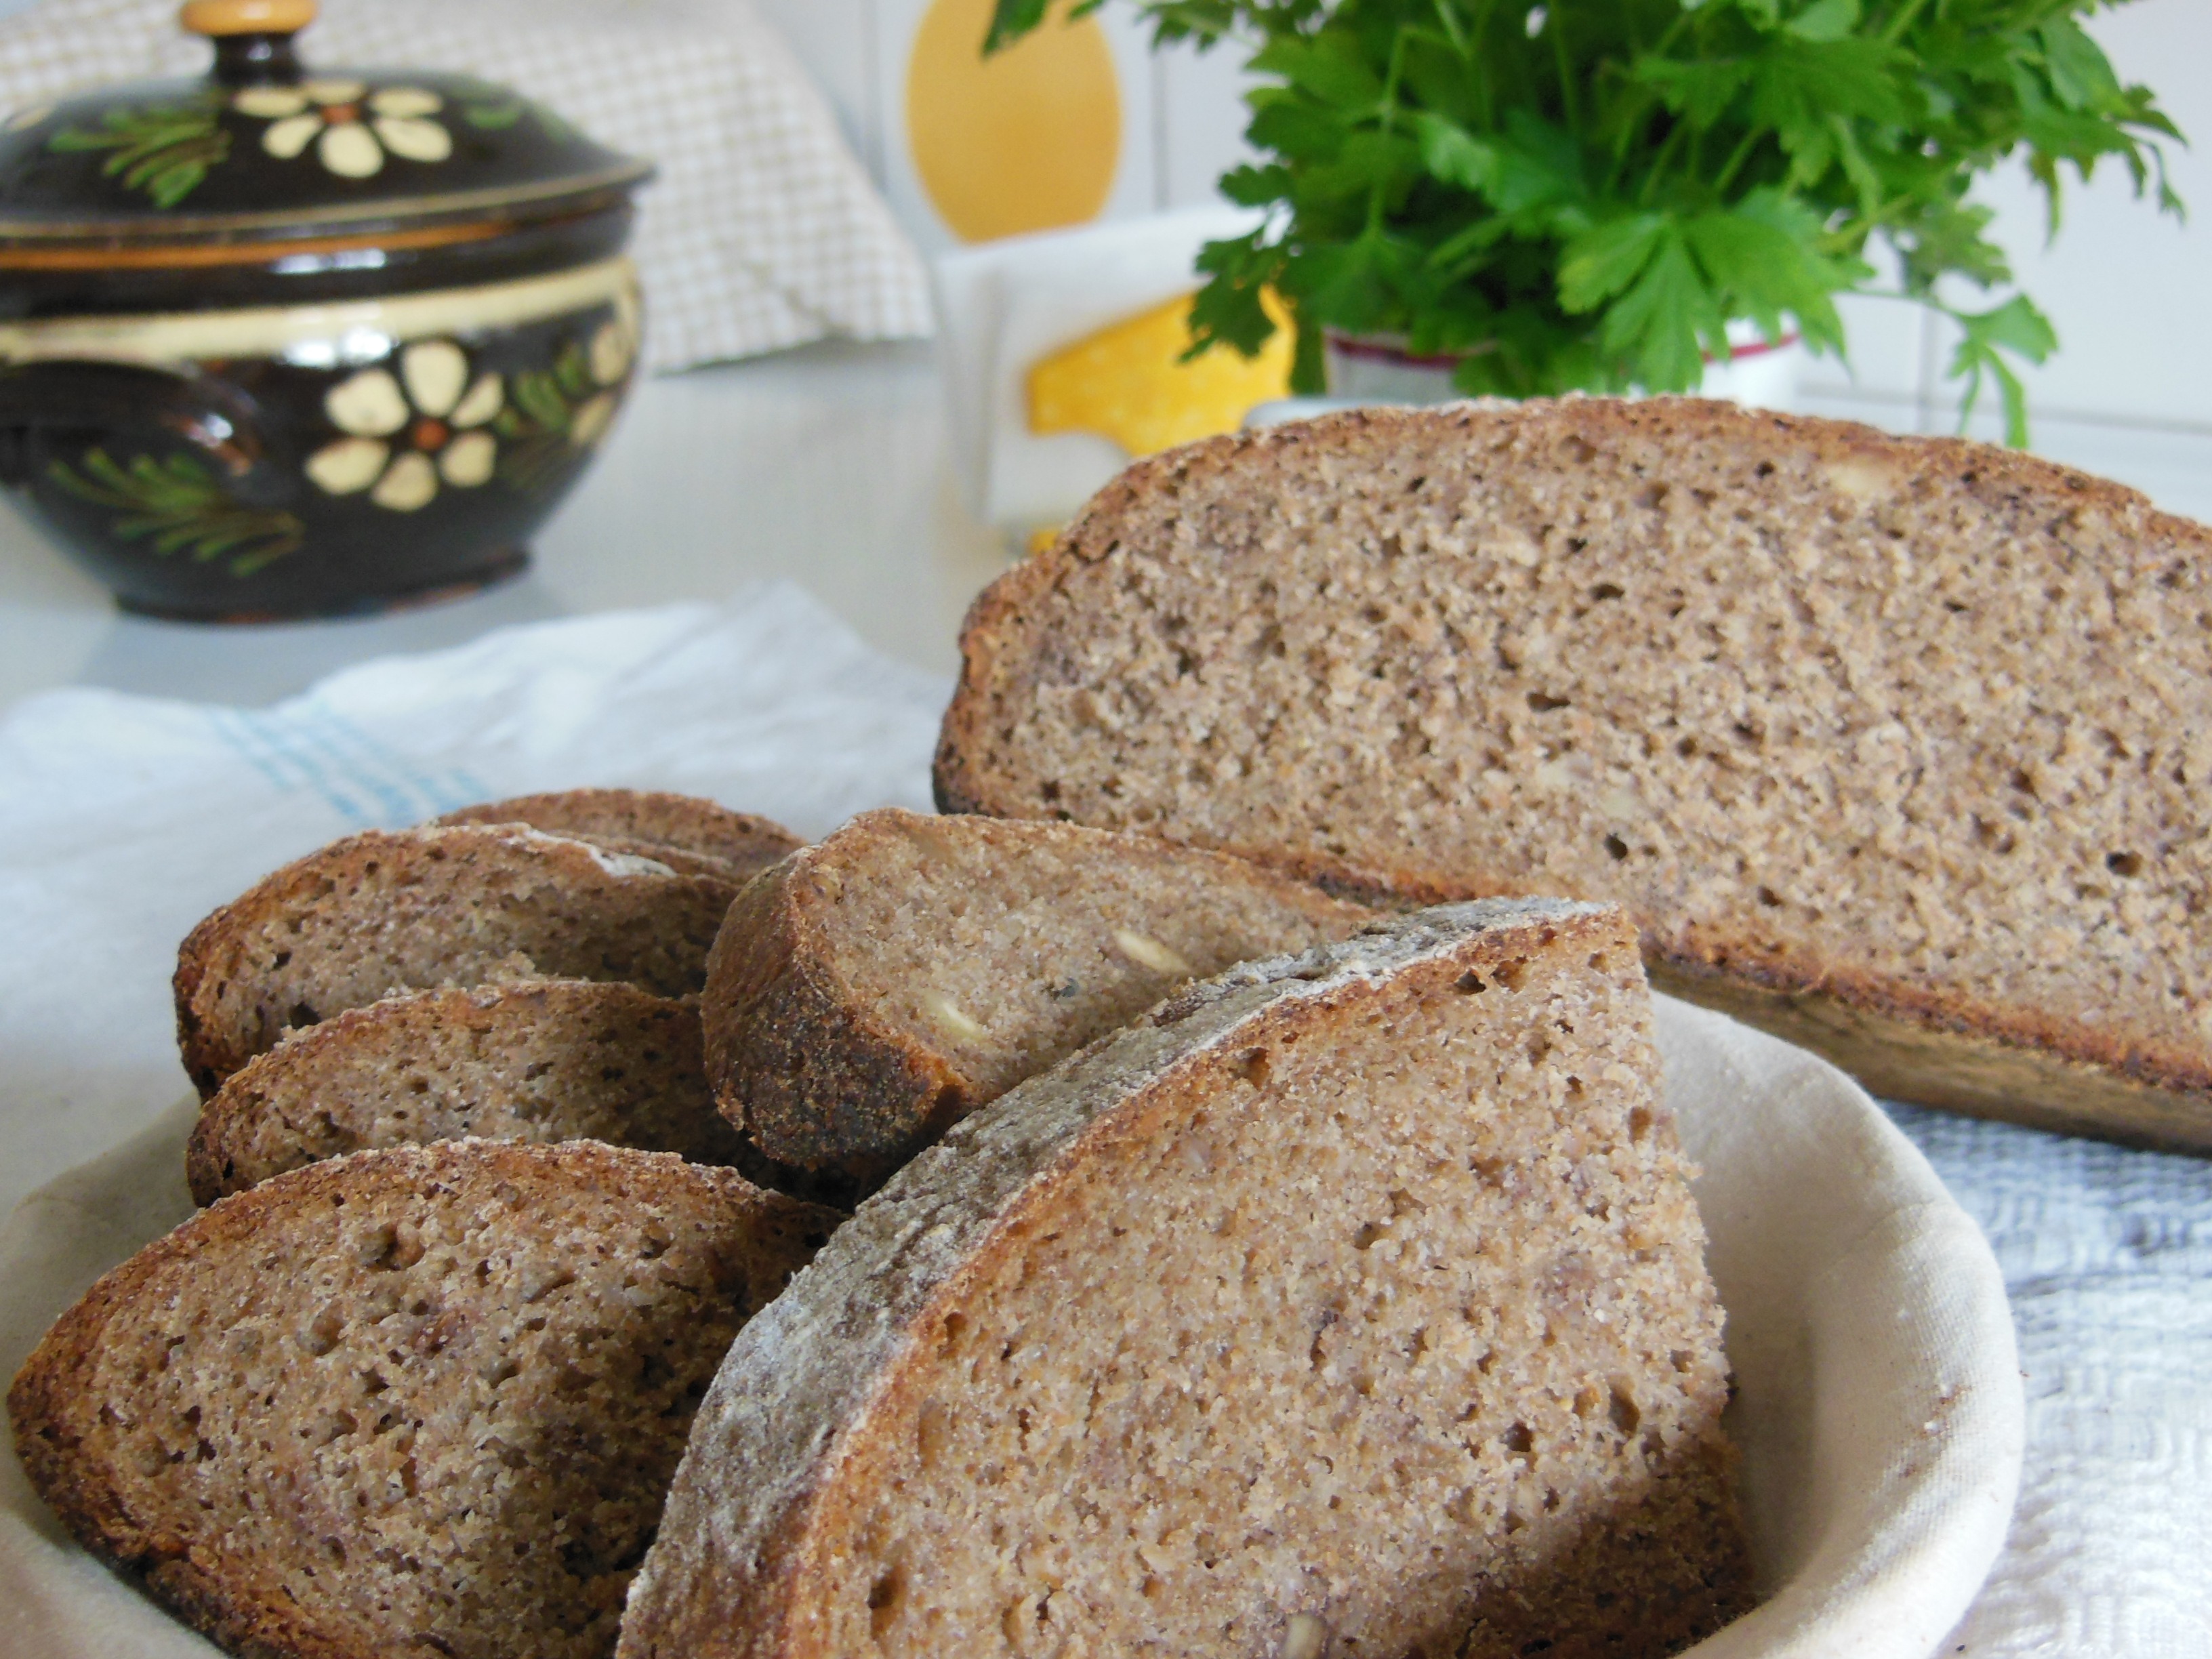
wheat, meal, food, produce, brown, breakfast, healthy, delicious, homemade, bread, cut, baked, sourdough, slices, eating, rye, tasty, vegetarian, soft, ciabatta, serving, baked goods, portion, brown bread, rye bread, carbohydrate, grass family, whole grain, banana bread